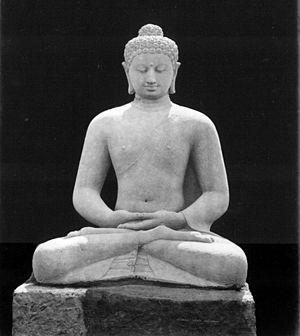
Le Sūtra de Vie-Infinie, ou grand Sukhāvatīvyūhasūtra est un sūtra bouddhiste mahāyāna. Il est le principal et le plus long des trois textes majeurs du bouddhisme de la Terre pure. Il est aussi connu sous le titre de Grand Sūtra ou encore de Sūtra des Paroles du Bouddha sur la Vie infinie.